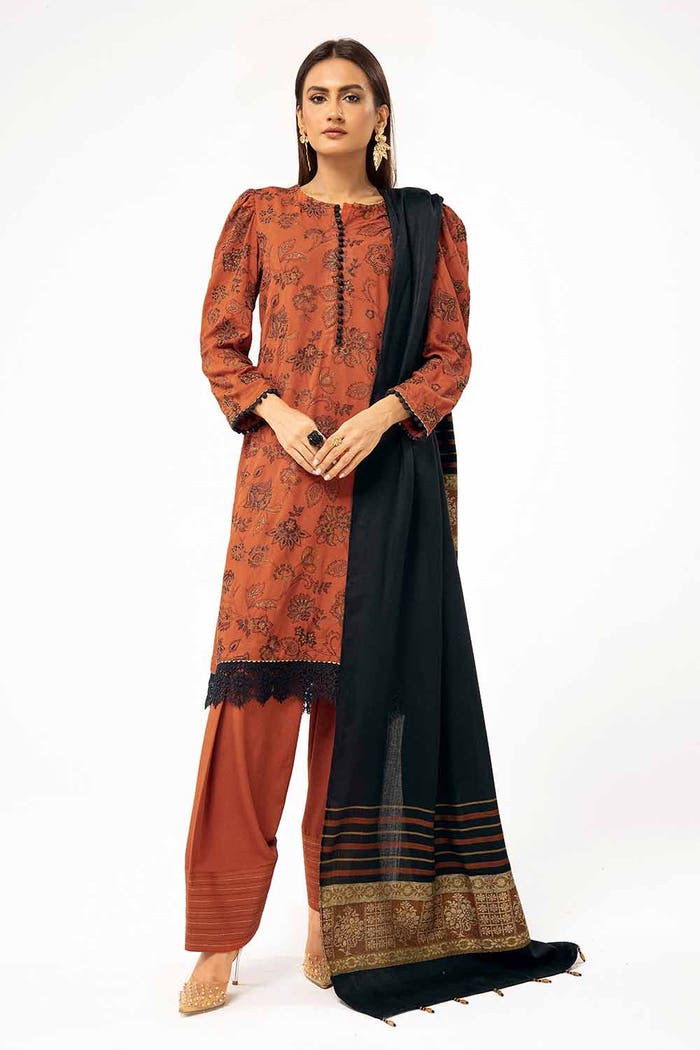
black kashmiri silk chiffon